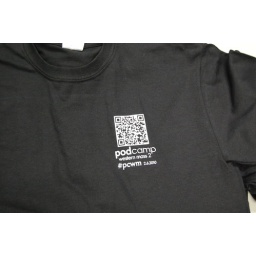
the bar code on the shirt can be read by smart phone apps to take you to the PCWM website! pretty slick!